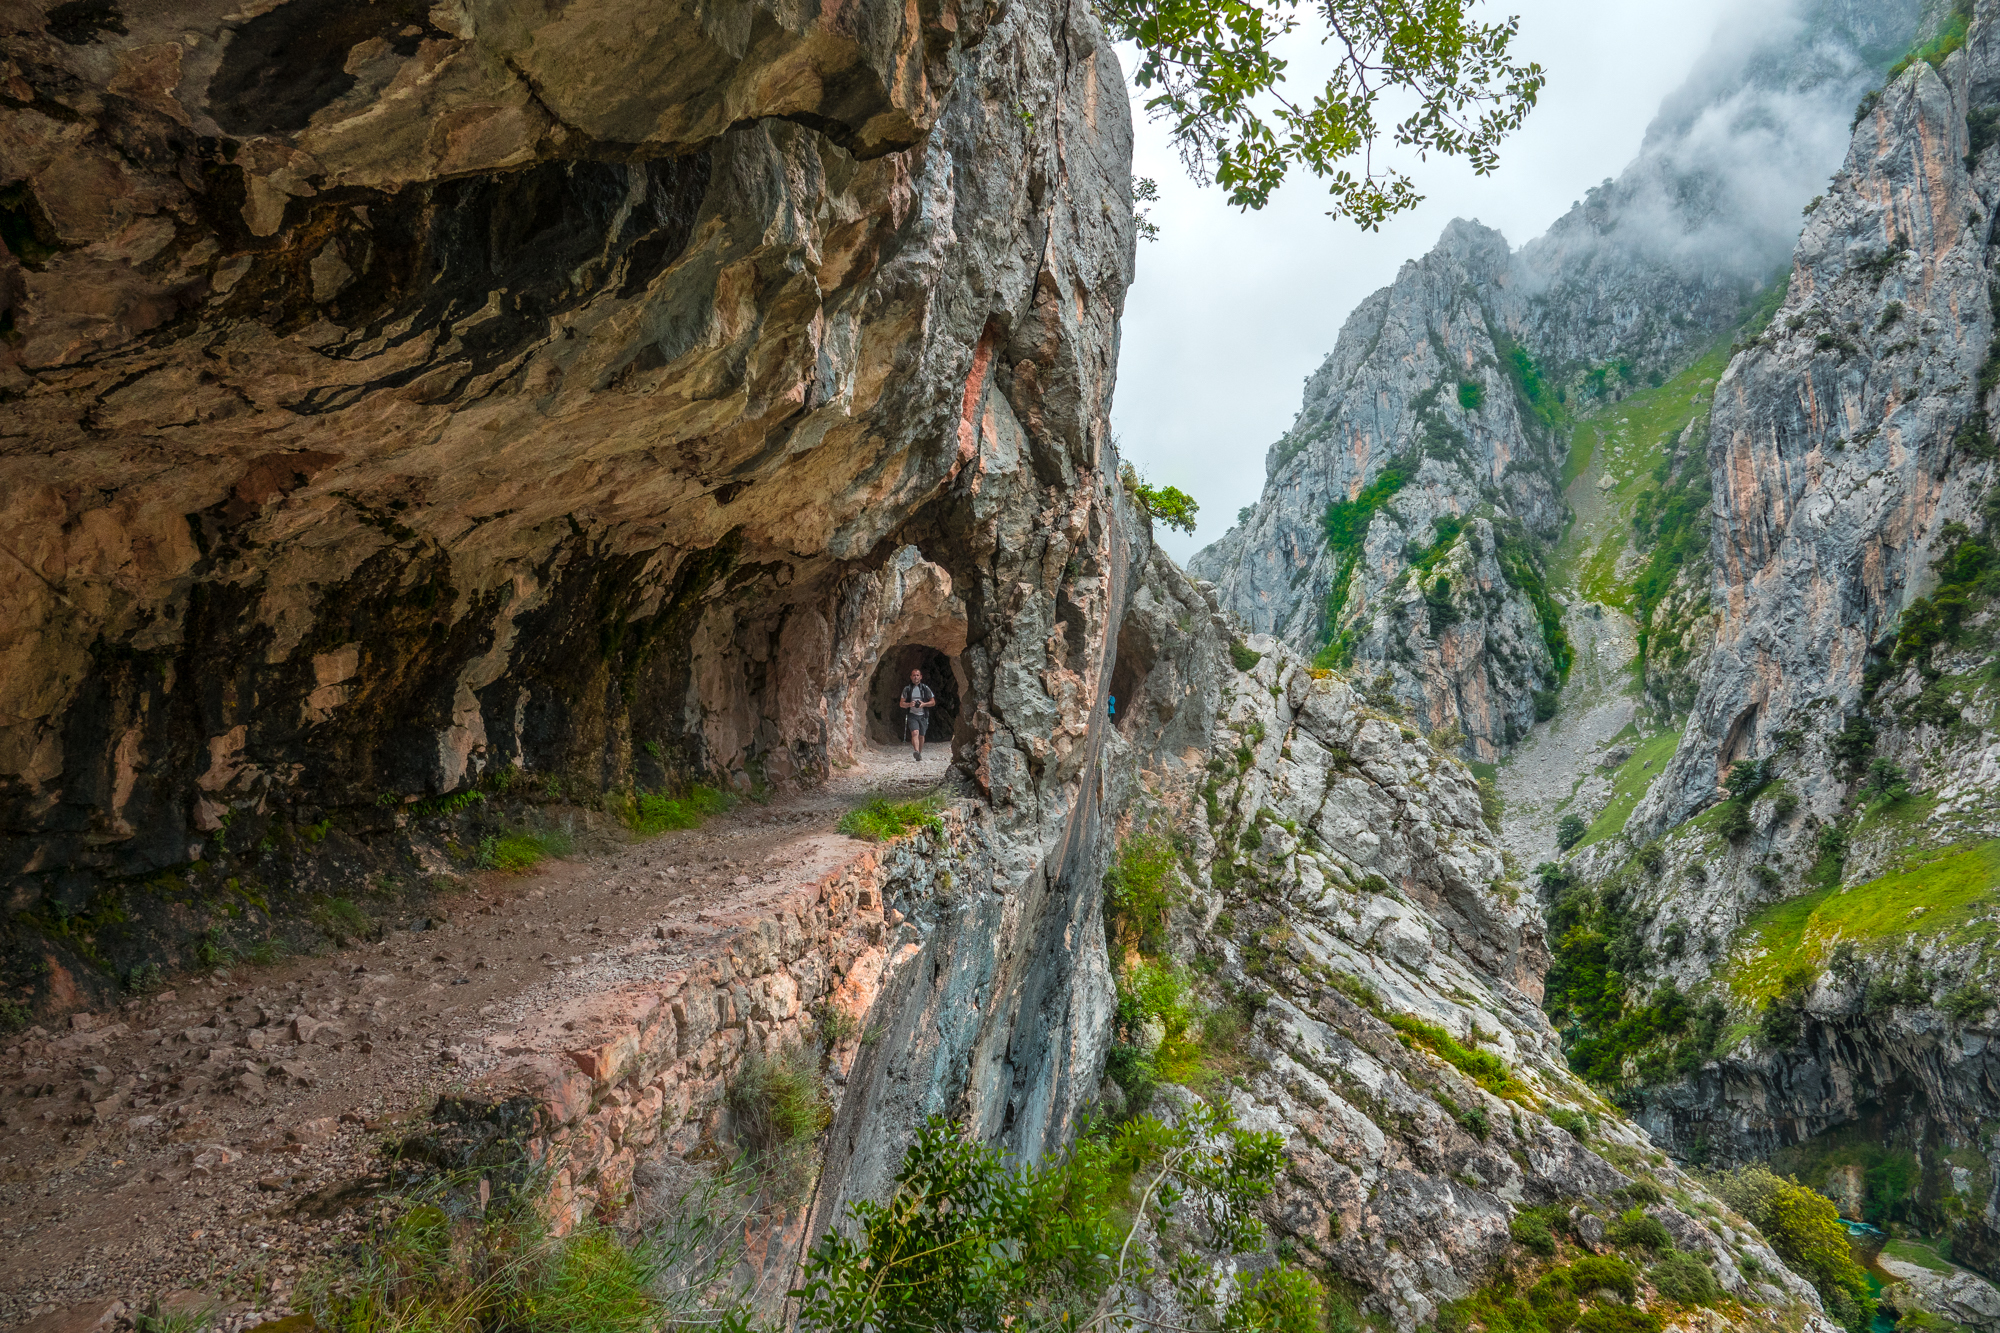
landscape, rock, trail, adventure, formation, cliff, terrain, ridge, hdr, spain, geology, ravine, paisajes, rutadelcares, picosdeeuropa, espana, wadi, ggl1, gaby1, xovesphoto, sonydscrx10iii, sonyrx10iii, rx10iii, rx10m3, cares, asturias, landform, geographical feature, geological phenomenon